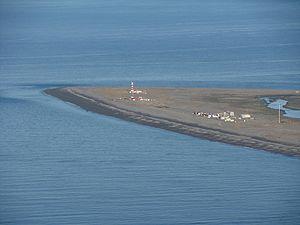
La pointe Dungeness est la pointe située à l'entrée orientale du détroit de Magellan, sur sa rive nord, en face du cap du Saint-Esprit en Terre de Feu. À l'ouest de la pointe Dungeness se trouve la baie Possession. Elle a été nommée en mémoire de la bataille navale de Dungeness, dont les Hollandais sortirent victorieux face aux Anglais.